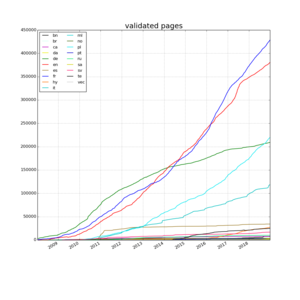
Nombre total de pages validées sur Wikisource jusqu'au 1er janvier 2019
Wikisource est un projet multilingue de bibliothèque numérique, soutenu par la Fondation Wikimedia, libre d'accès, sans publicité, librement distribuable, édifiée par des bénévoles qui s'appuient sur la technologie wiki. Le projet a été lancé le 24 novembre 2003 et fut tout d'abord nommé « Projet Sourceberg », avant d'être officiellement appelé « Wikisource » le 26 décembre 2003. Le projet existe en de nombreuses langues, dont 70 sont dotées de leur propre sous-domaine Internet.